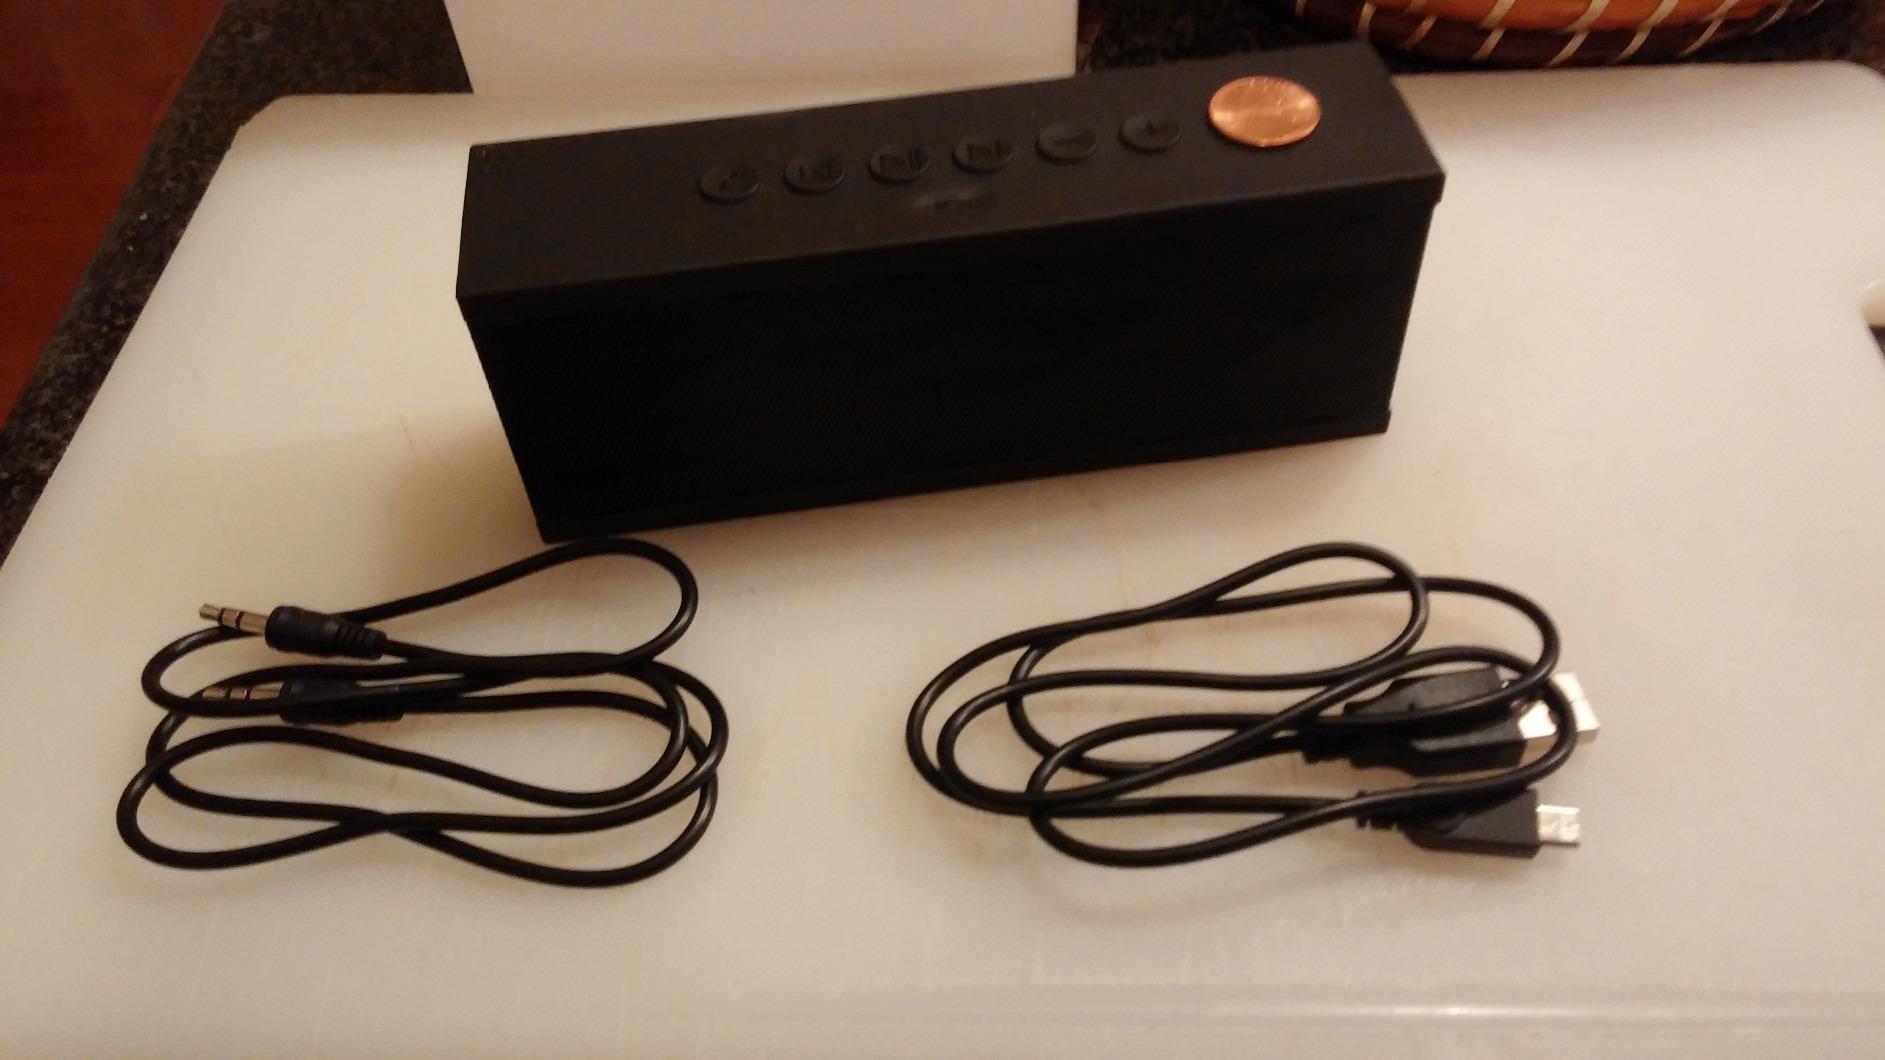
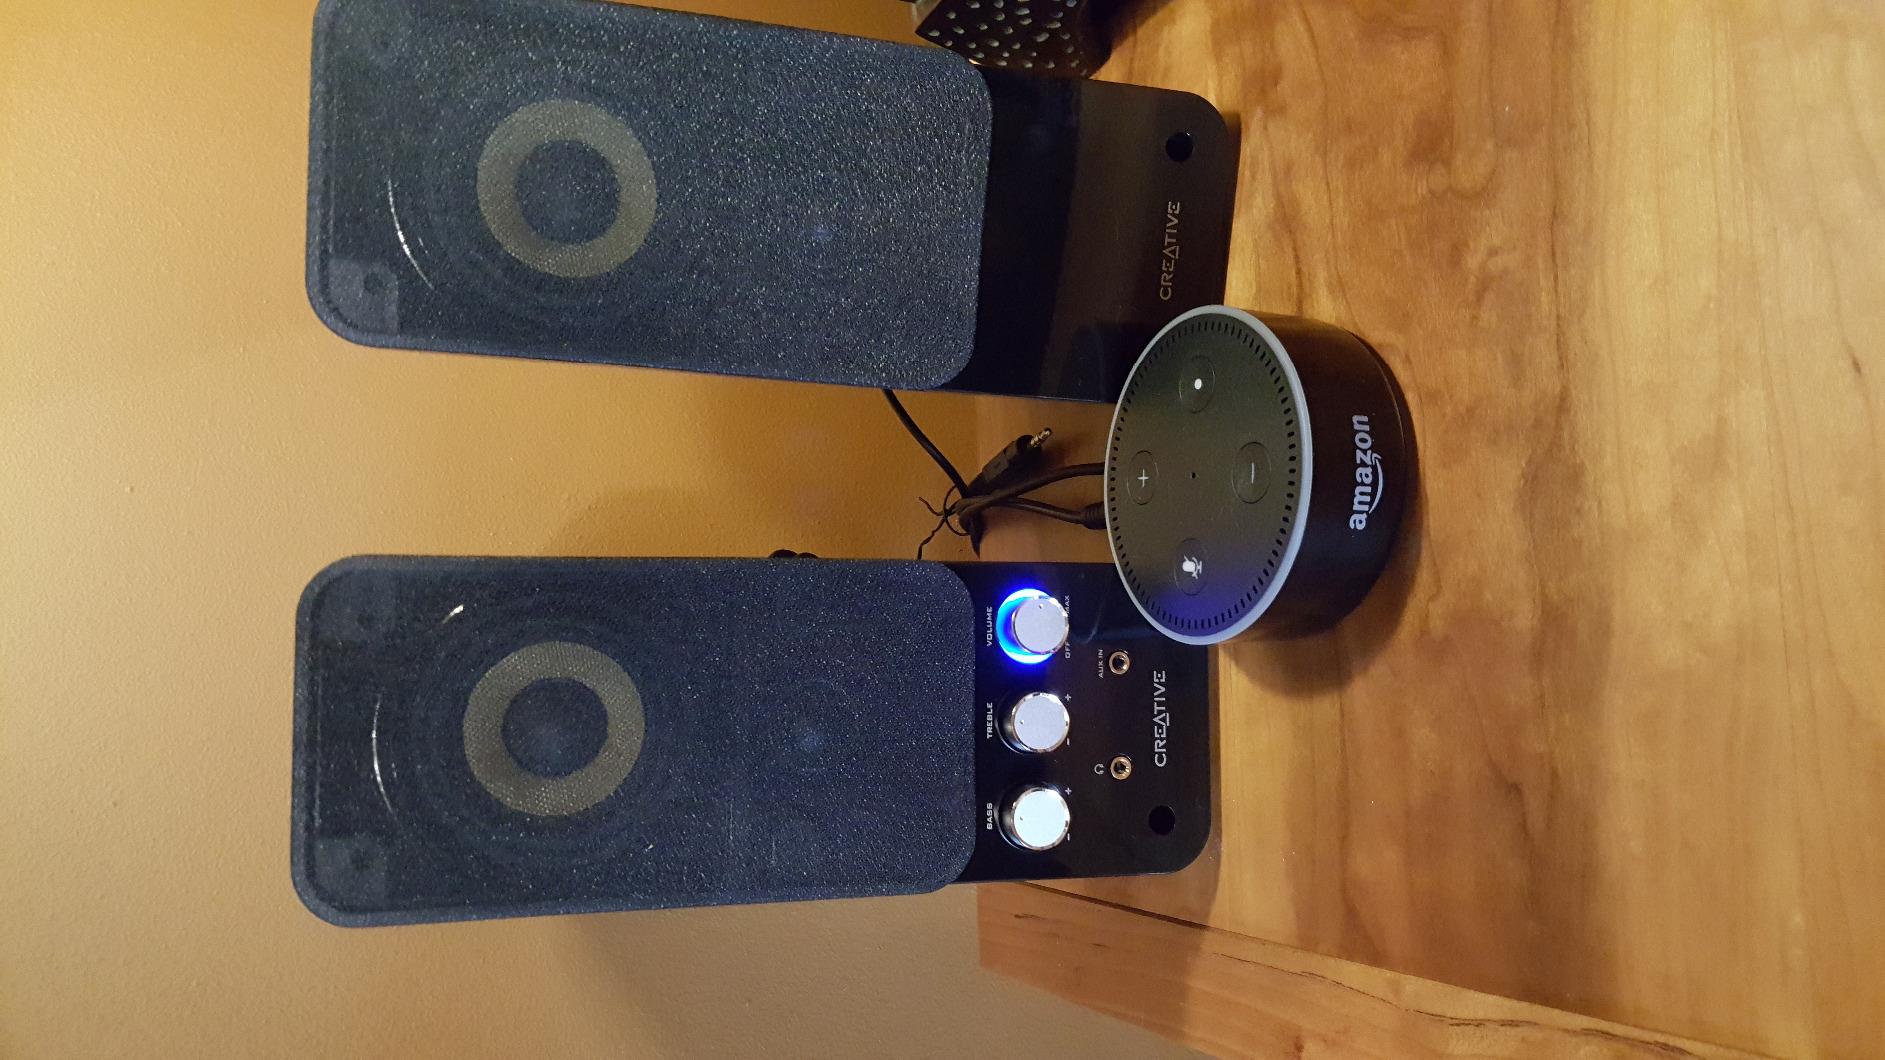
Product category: speaker
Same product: no